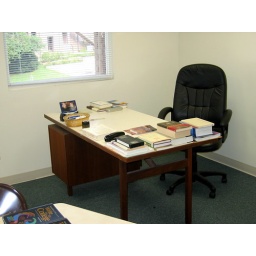
I have three desks. My home office, my office at school, and this desk in my classroom.